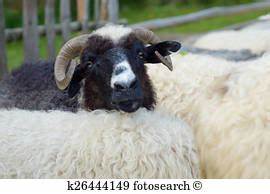
Label: pecora